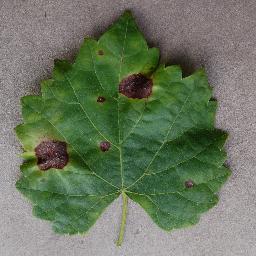
Label: Grape___Black_rot